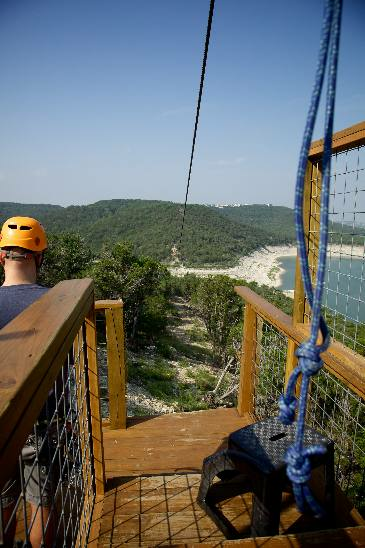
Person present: Yes